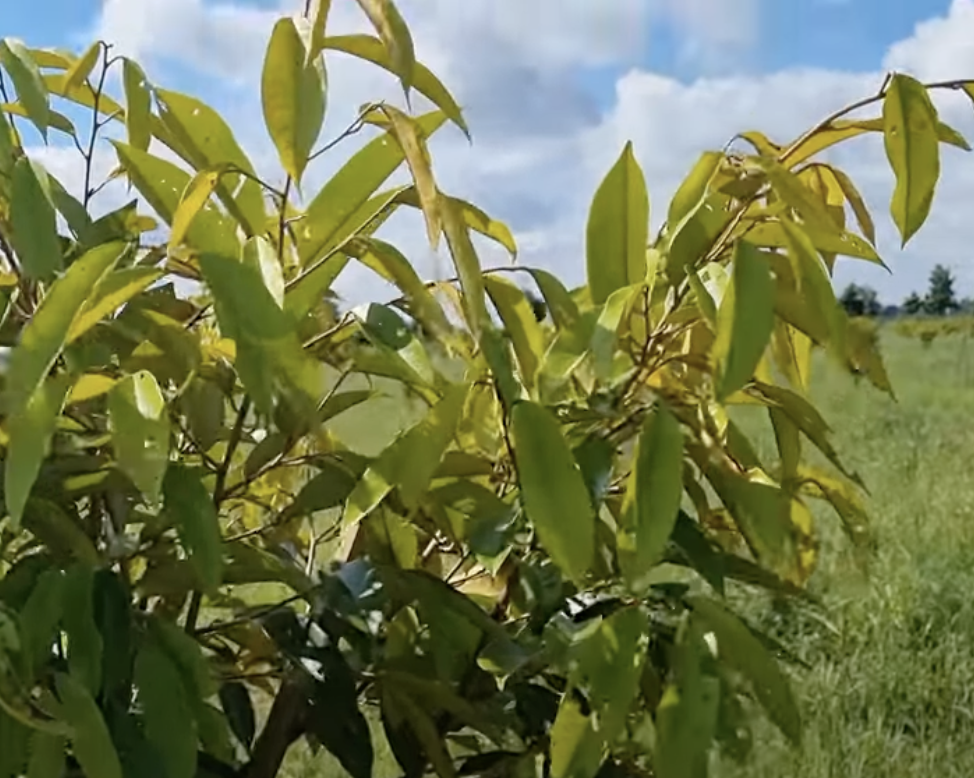
Label: yellow_leaf